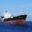
Label: ship